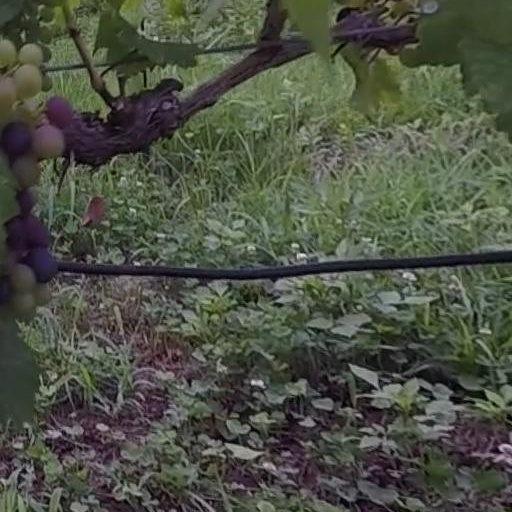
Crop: grape